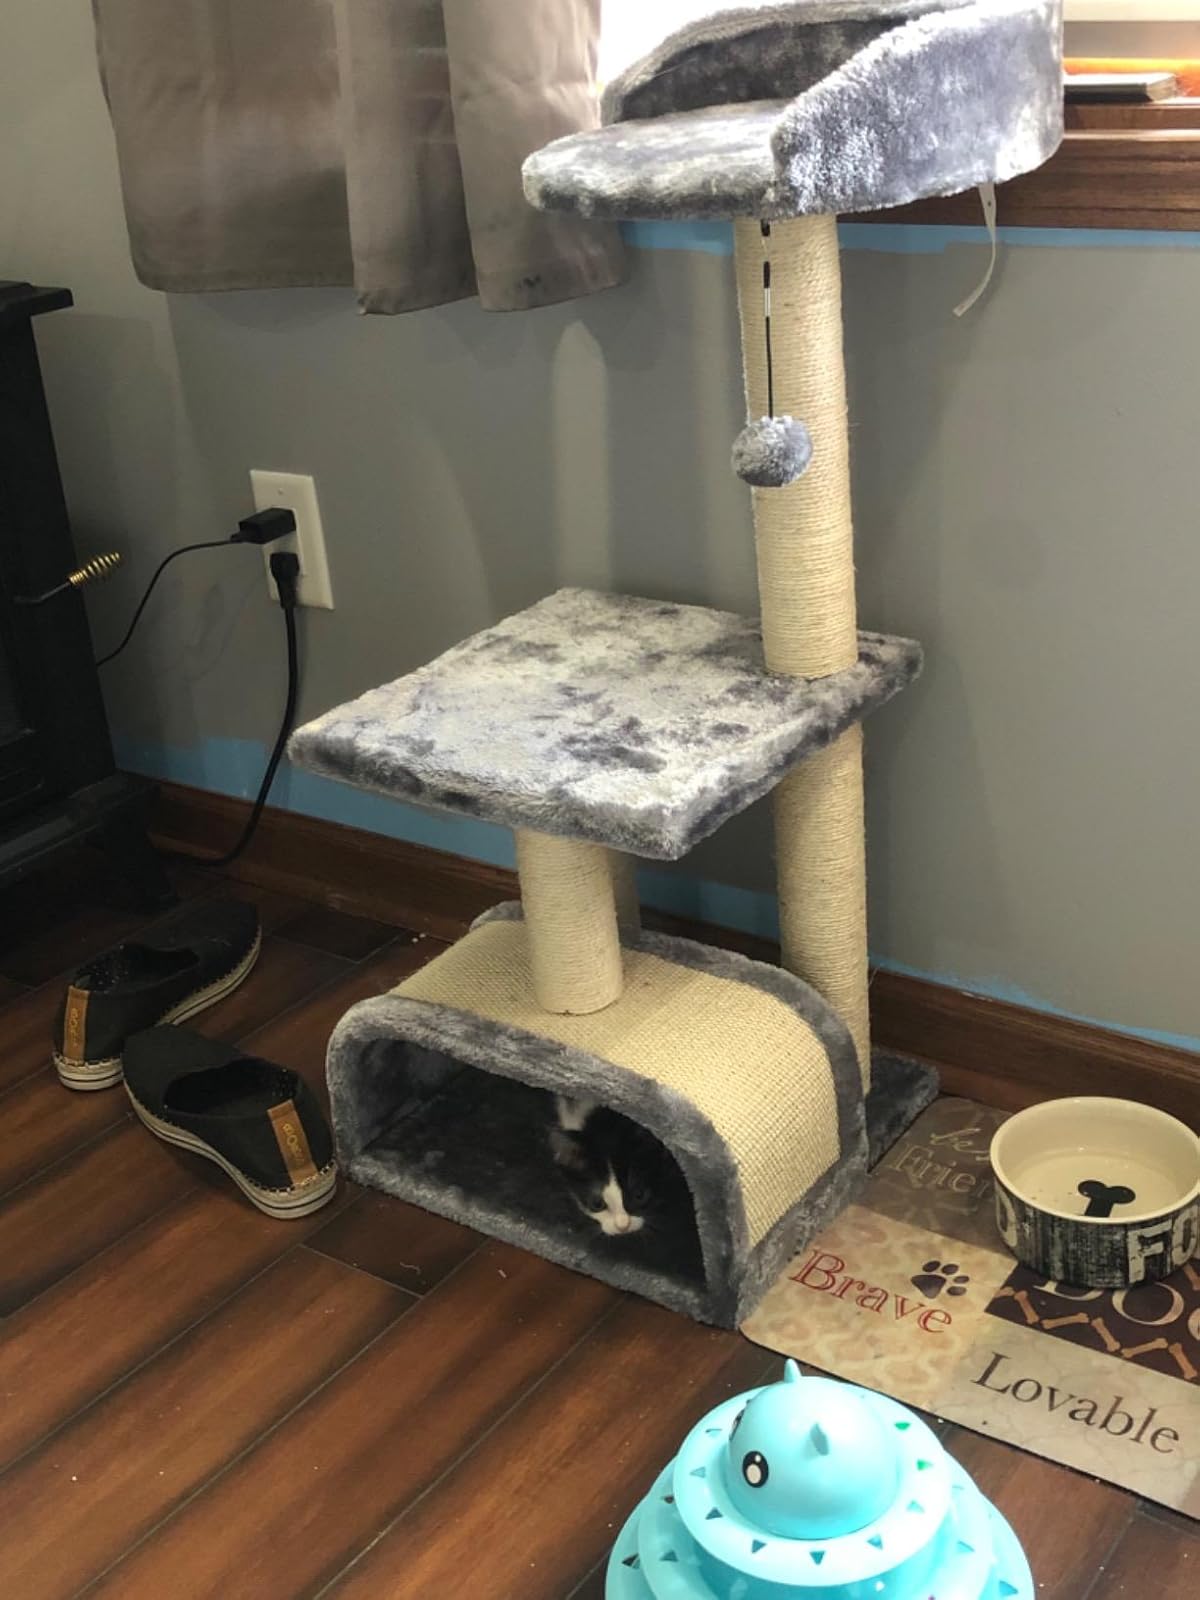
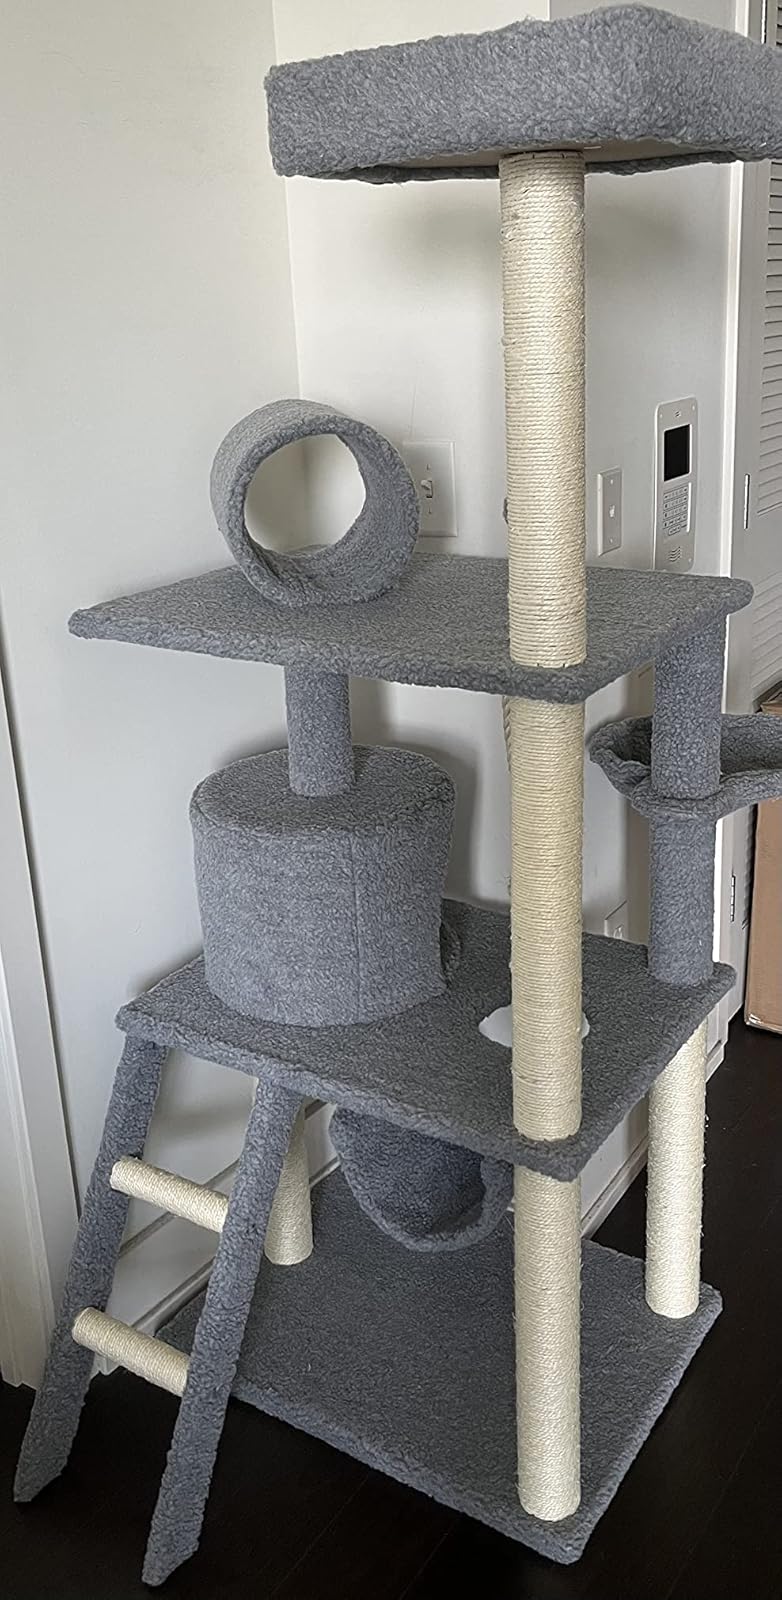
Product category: items_cat tree
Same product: no